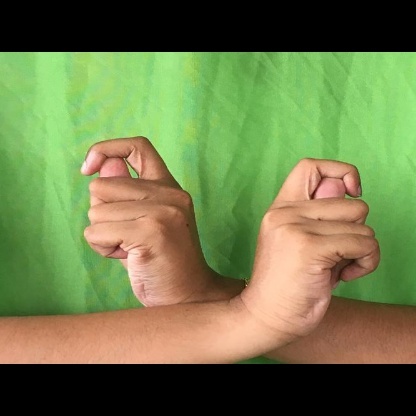
Mudra: Berunda